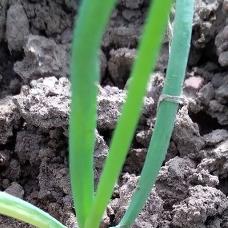
Crop: Onion
Condition: healthy-leaf